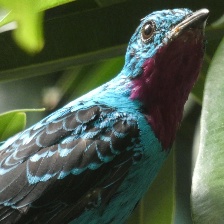
Species: SPANGLED COTINGA
Scientific name: COTINGA CAYANA